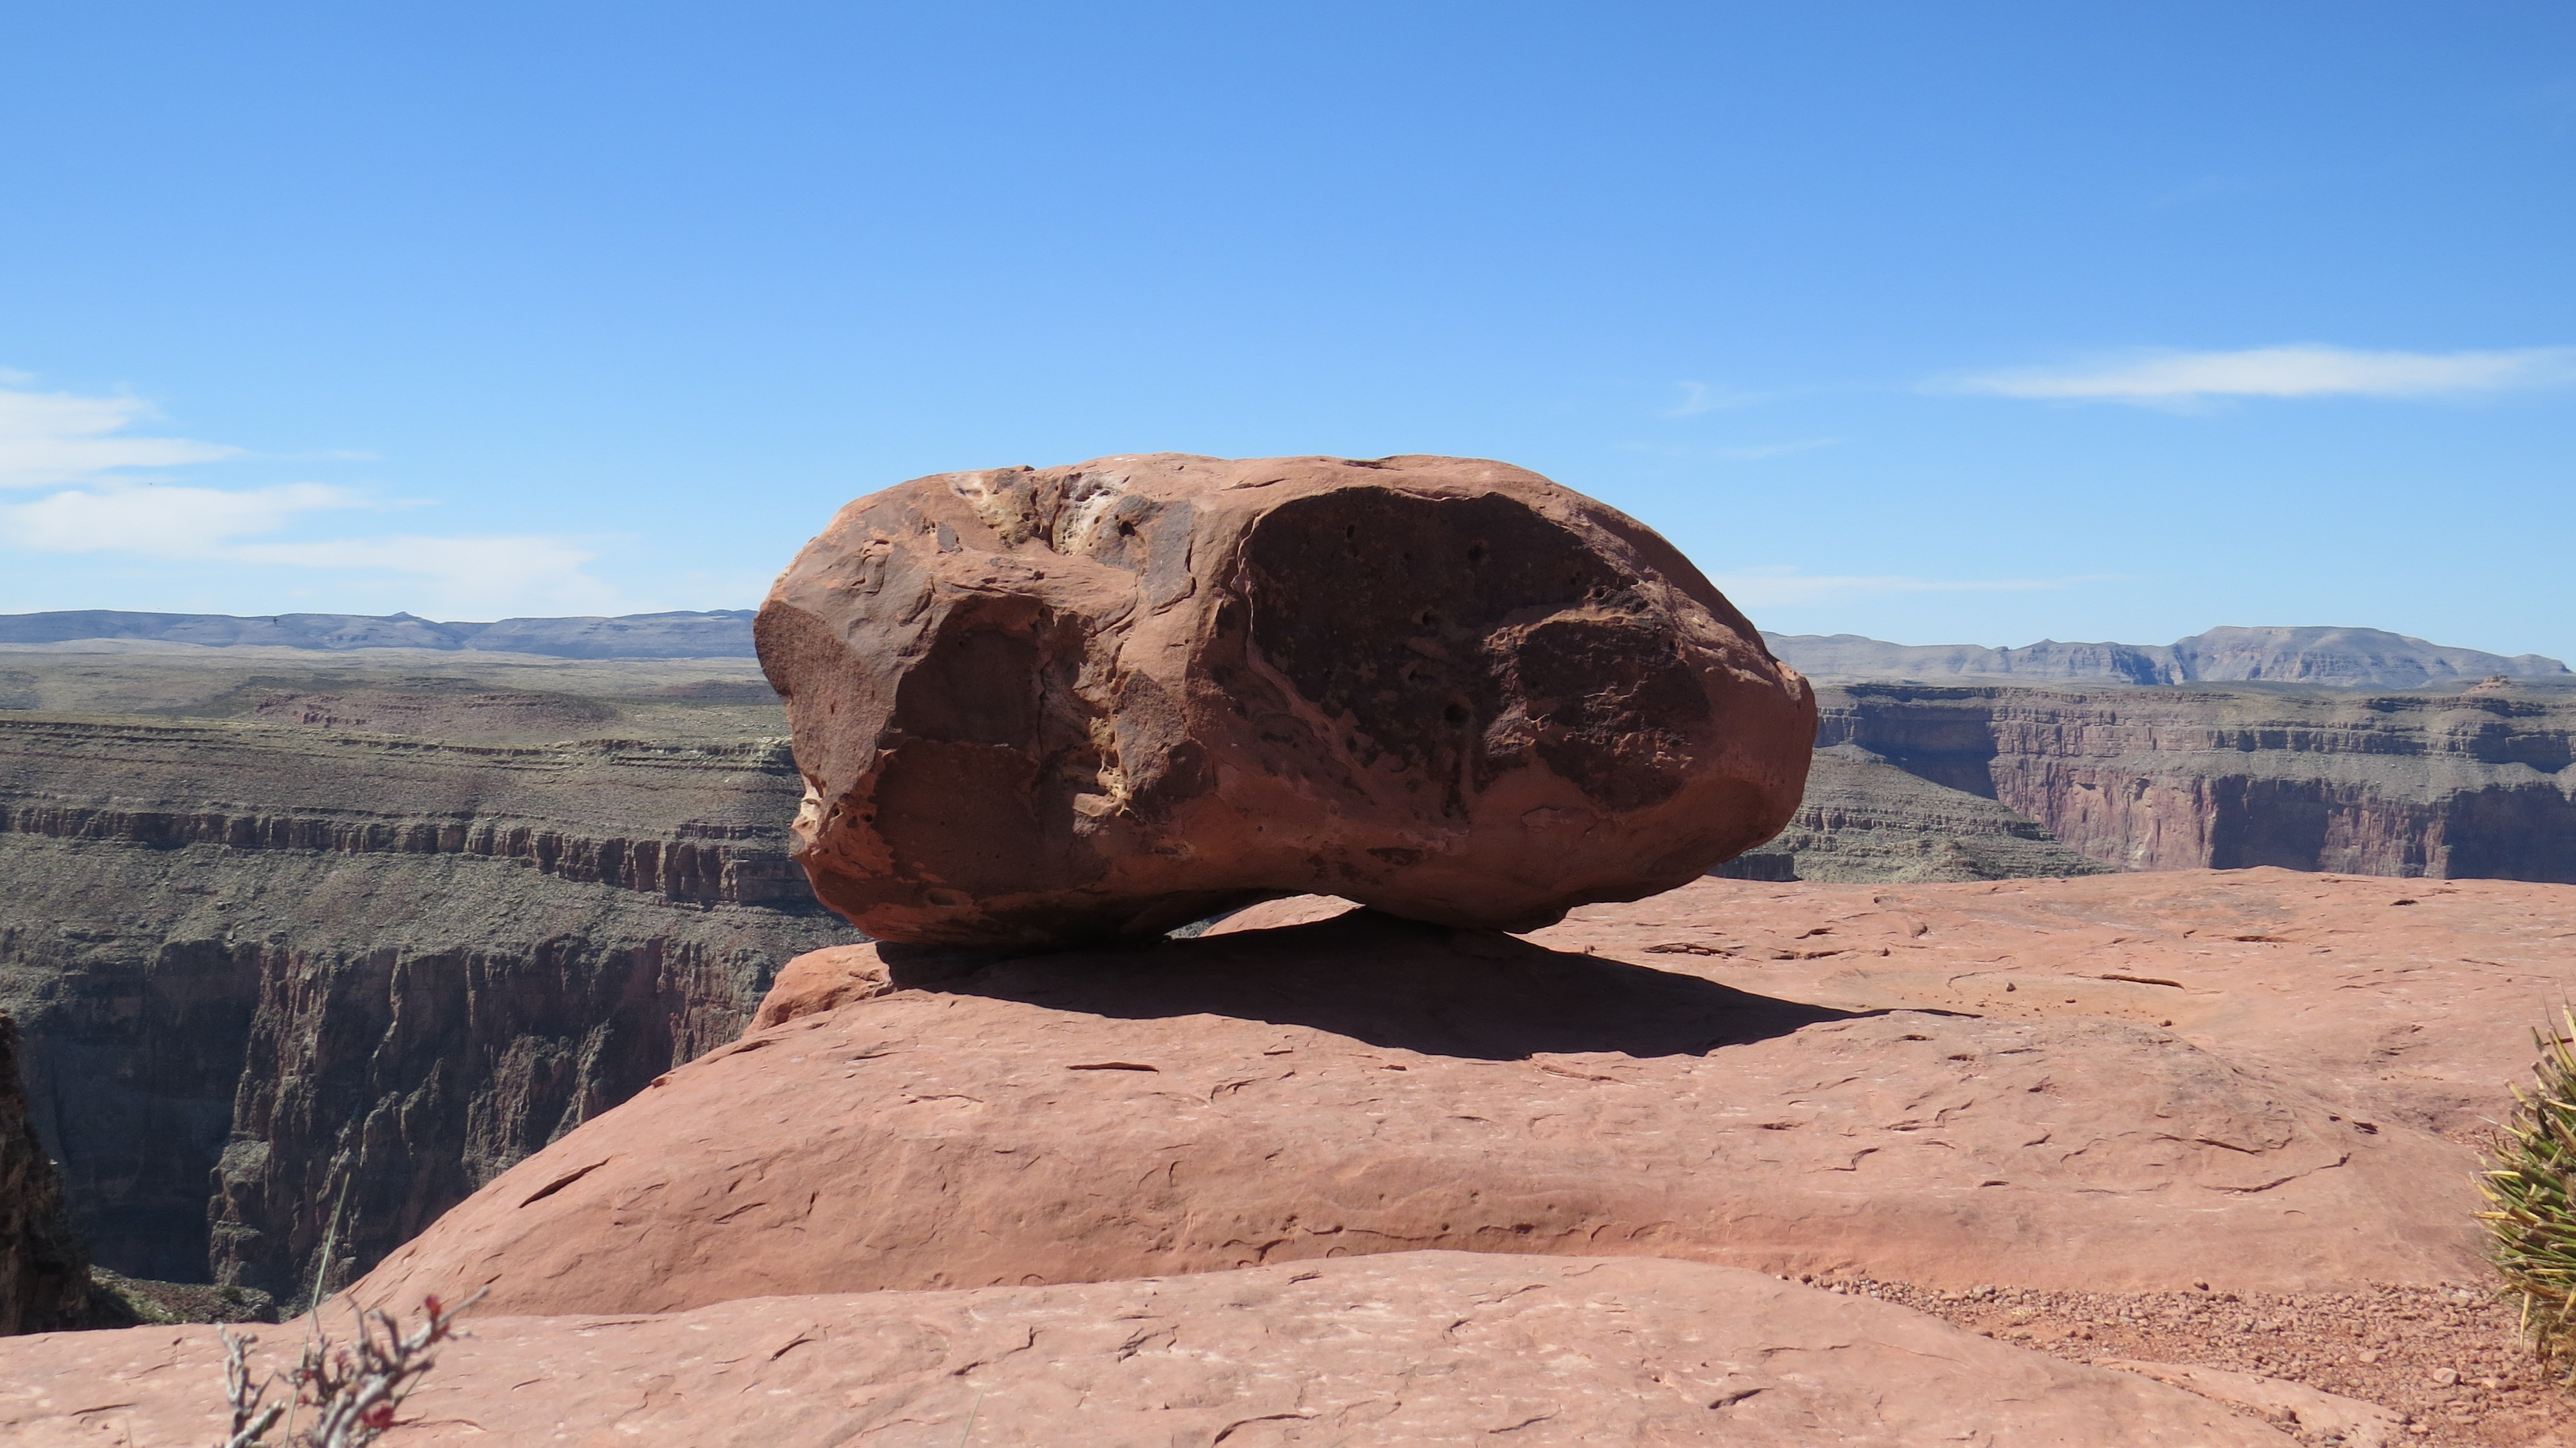
landscape, rock, mountain, sky, hill, desert, stone, panorama, formation, usa, gorge, canyon, grand canyon, terrain, national park, edge, geology, outcrop, badlands, boulder, plateau, escarpment, wadi, butte, batholith, aeolian landform, edge of the west, makhtesh